Nelumbo

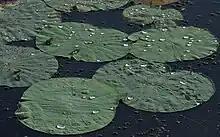
Foliage of "N. nucifera": an example of the lotus effect after rain

The leaves of "Nelumbo" are highly water-repellent (i.e. they exhibit ultrahydrophobicity) and have given the name to what is called the lotus effect. Ultrahydrophobicity involves two criteria: a very high water contact angle between the droplet of water and the leaf surface, and a very low roll-off angle. This means that the water must contact the leaf surface at exactly one, minuscule point, and any manipulation of the leaf by changing its angle will result in the water droplet rolling off of the leaf. Ultrahydrophobicity is conferred by the usually dense layer of papillae on the surface of the "Nelumbo" leaves, and the small, robust, waxy tubules that protrude off each papilla. This helps reduce the area of contact between the water droplet and the leaf.